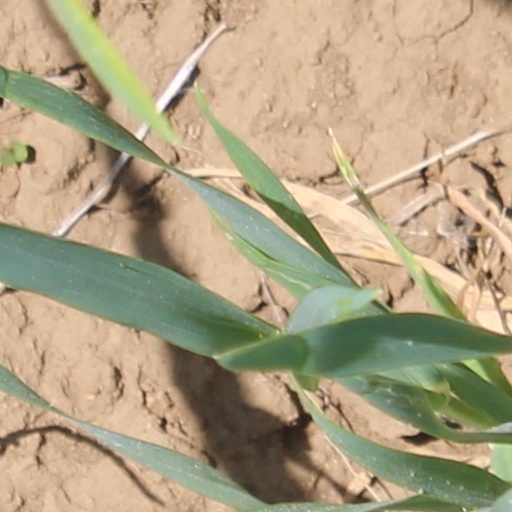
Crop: wheat